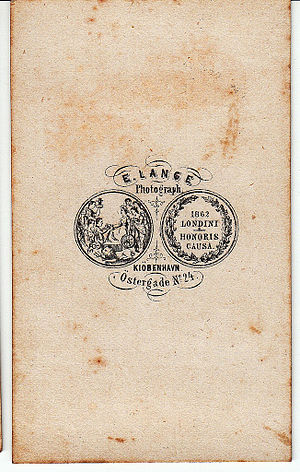
E. Lange
E. Langes bomærke
E. Lange var en dansk fotograf og en af mediets pionérer i Danmark.